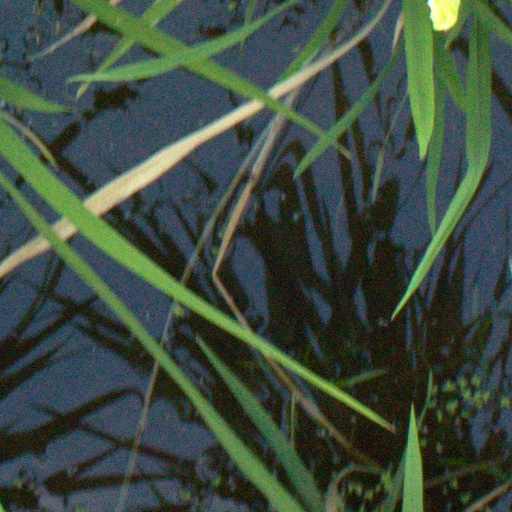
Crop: rice